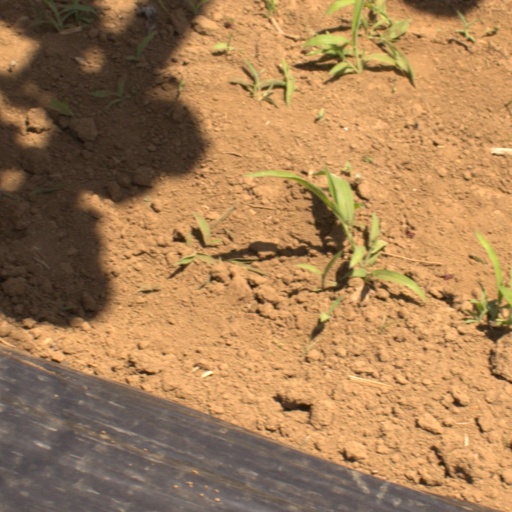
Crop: Jerusalem artichoke